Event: Nepal Earthquake
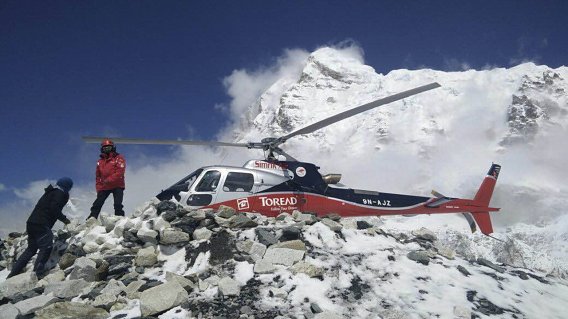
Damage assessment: no_damage